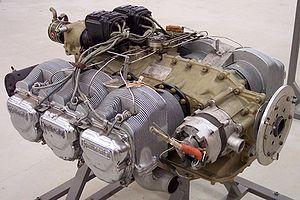
Cet article est la liste des moteurs d'avions par type et constructeur. Voir aussi la Catégorie:Propulsion des aéronefs.